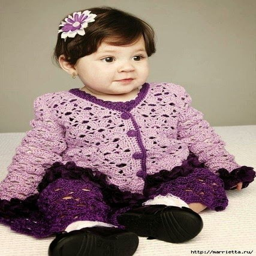
hobby : dress for a little girl